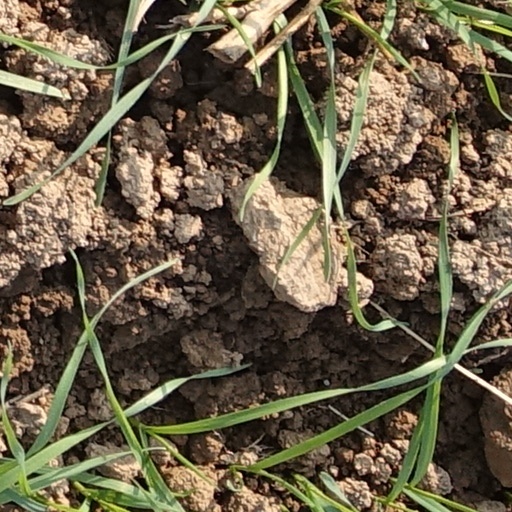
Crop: wheat